Parental investment

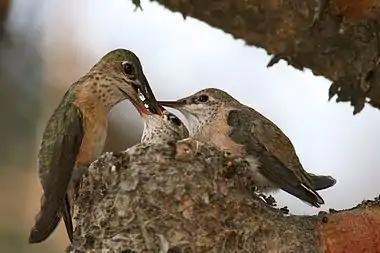
A female calliope hummingbird (Selasphorus calliope) feeding her chicks

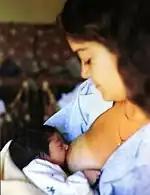

Parental investment, in evolutionary biology and evolutionary psychology, is any parental expenditure (e.g. time, energy, resources) that benefits offspring. Parental investment may be performed by both males and females (called "biparental care"), females alone ("exclusive maternal care") or males alone ("exclusive paternal care"). Care can be provided at any stage of the offspring's life, from prenatal (e.g. egg guarding and incubation in birds, and placental nourishment in mammals) to postnatal (e.g. food provisioning and protection of offspring).